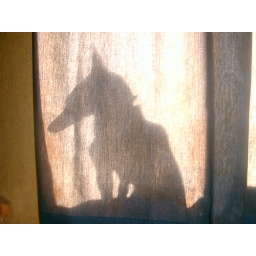
This is crazy Malik sitting in window behind curtain. My oldest boy chihuahua